Ihor Cherednichenko

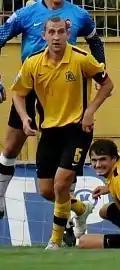
Ihor Cherednichenko, defender of PFC Oleksandriya c. 2011

Ihor Cherednichenko (born 9 May 1984) is a Ukrainian former professional footballer.